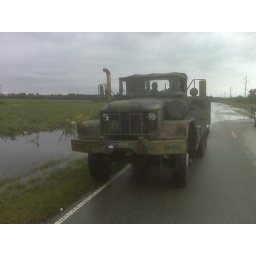
The truck we rode in/on through the flood water in Pender County